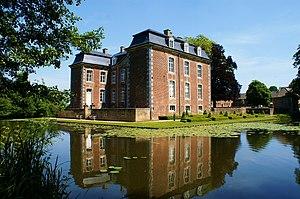
Le château de Cortenbach est un château classique du Limbourg situé à Voerendaal ; il est classé monument national.